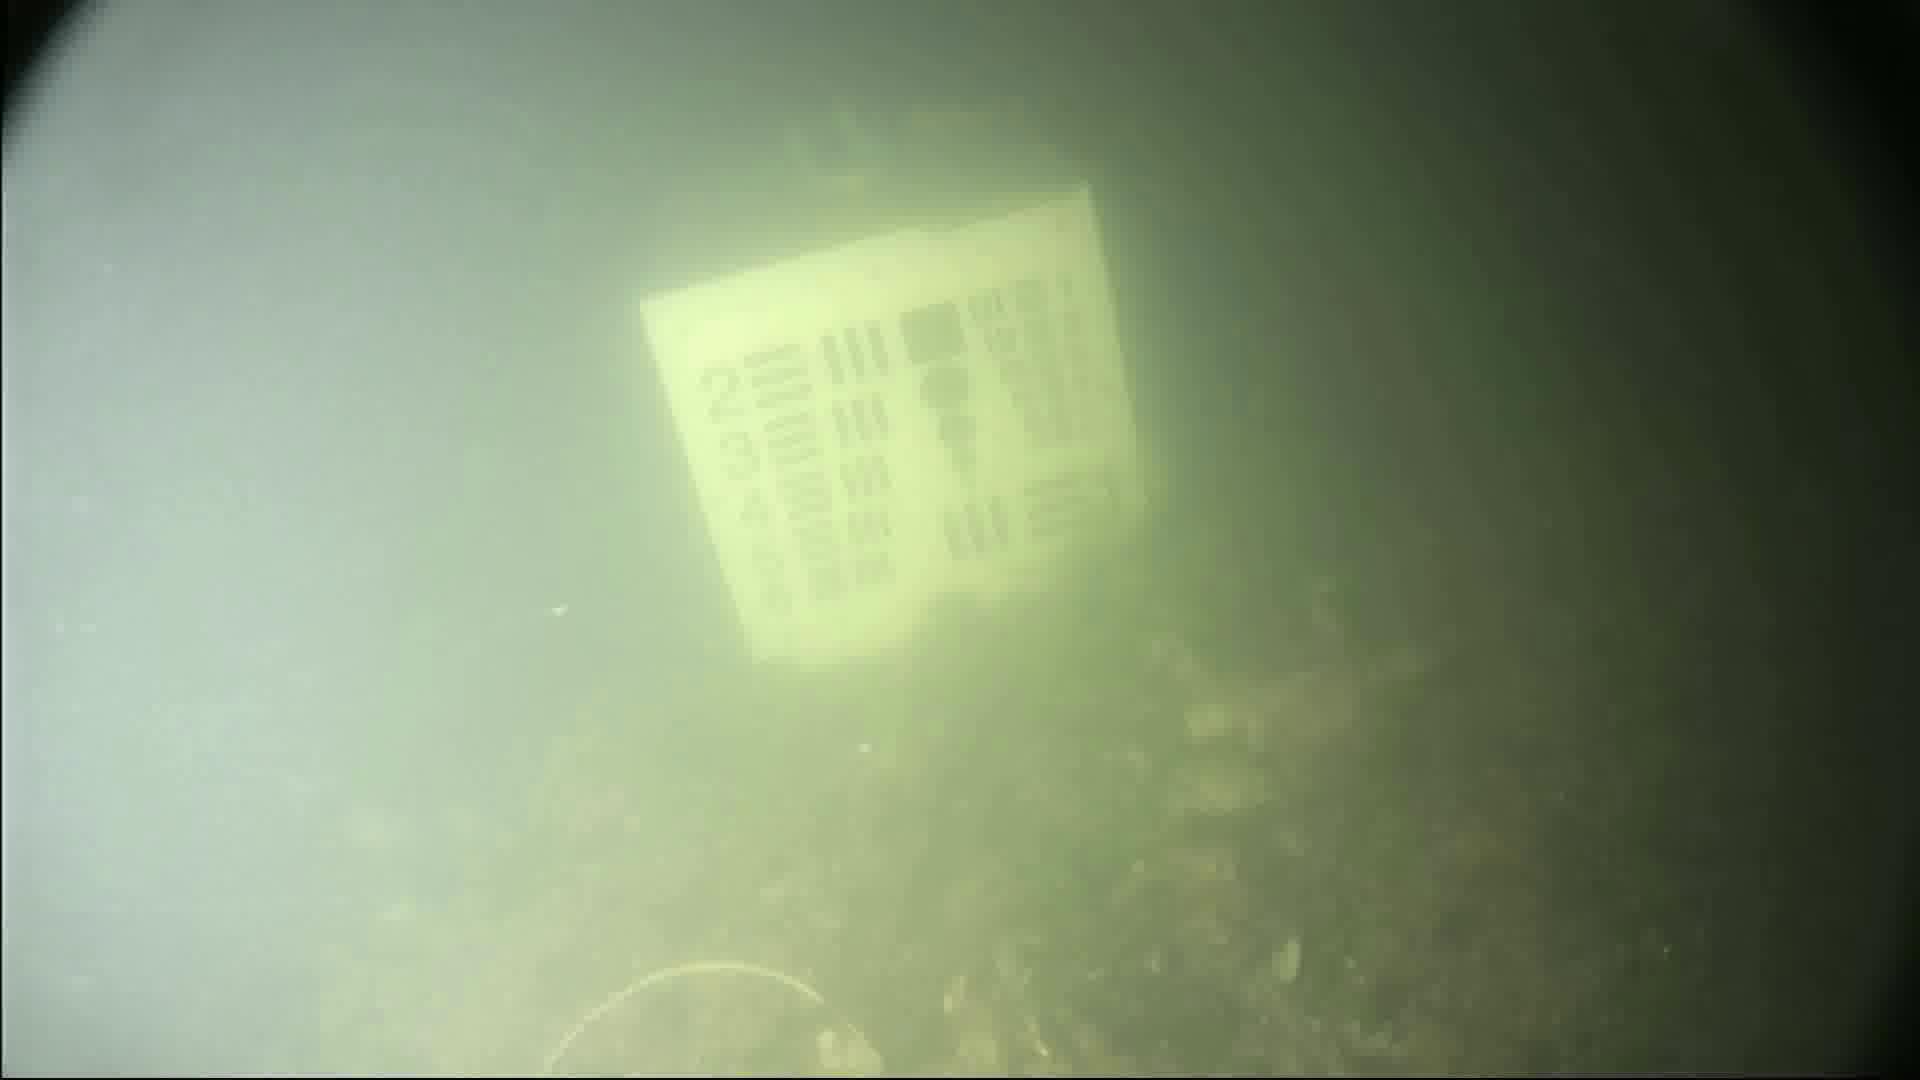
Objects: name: crab